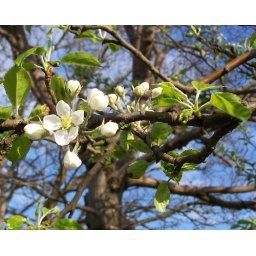
On a crab apple tree in How Tun Woods.Last week there was no sign of it.